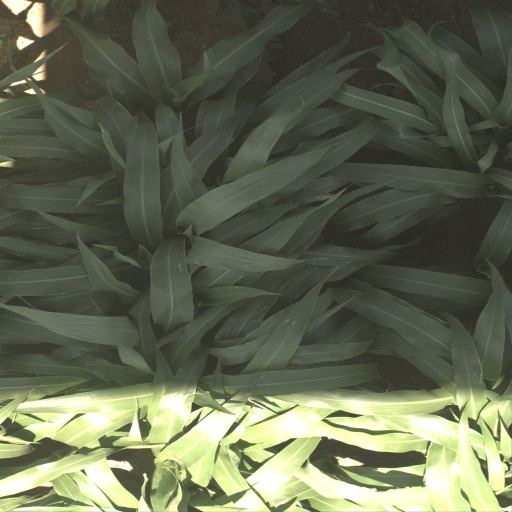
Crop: sorghum